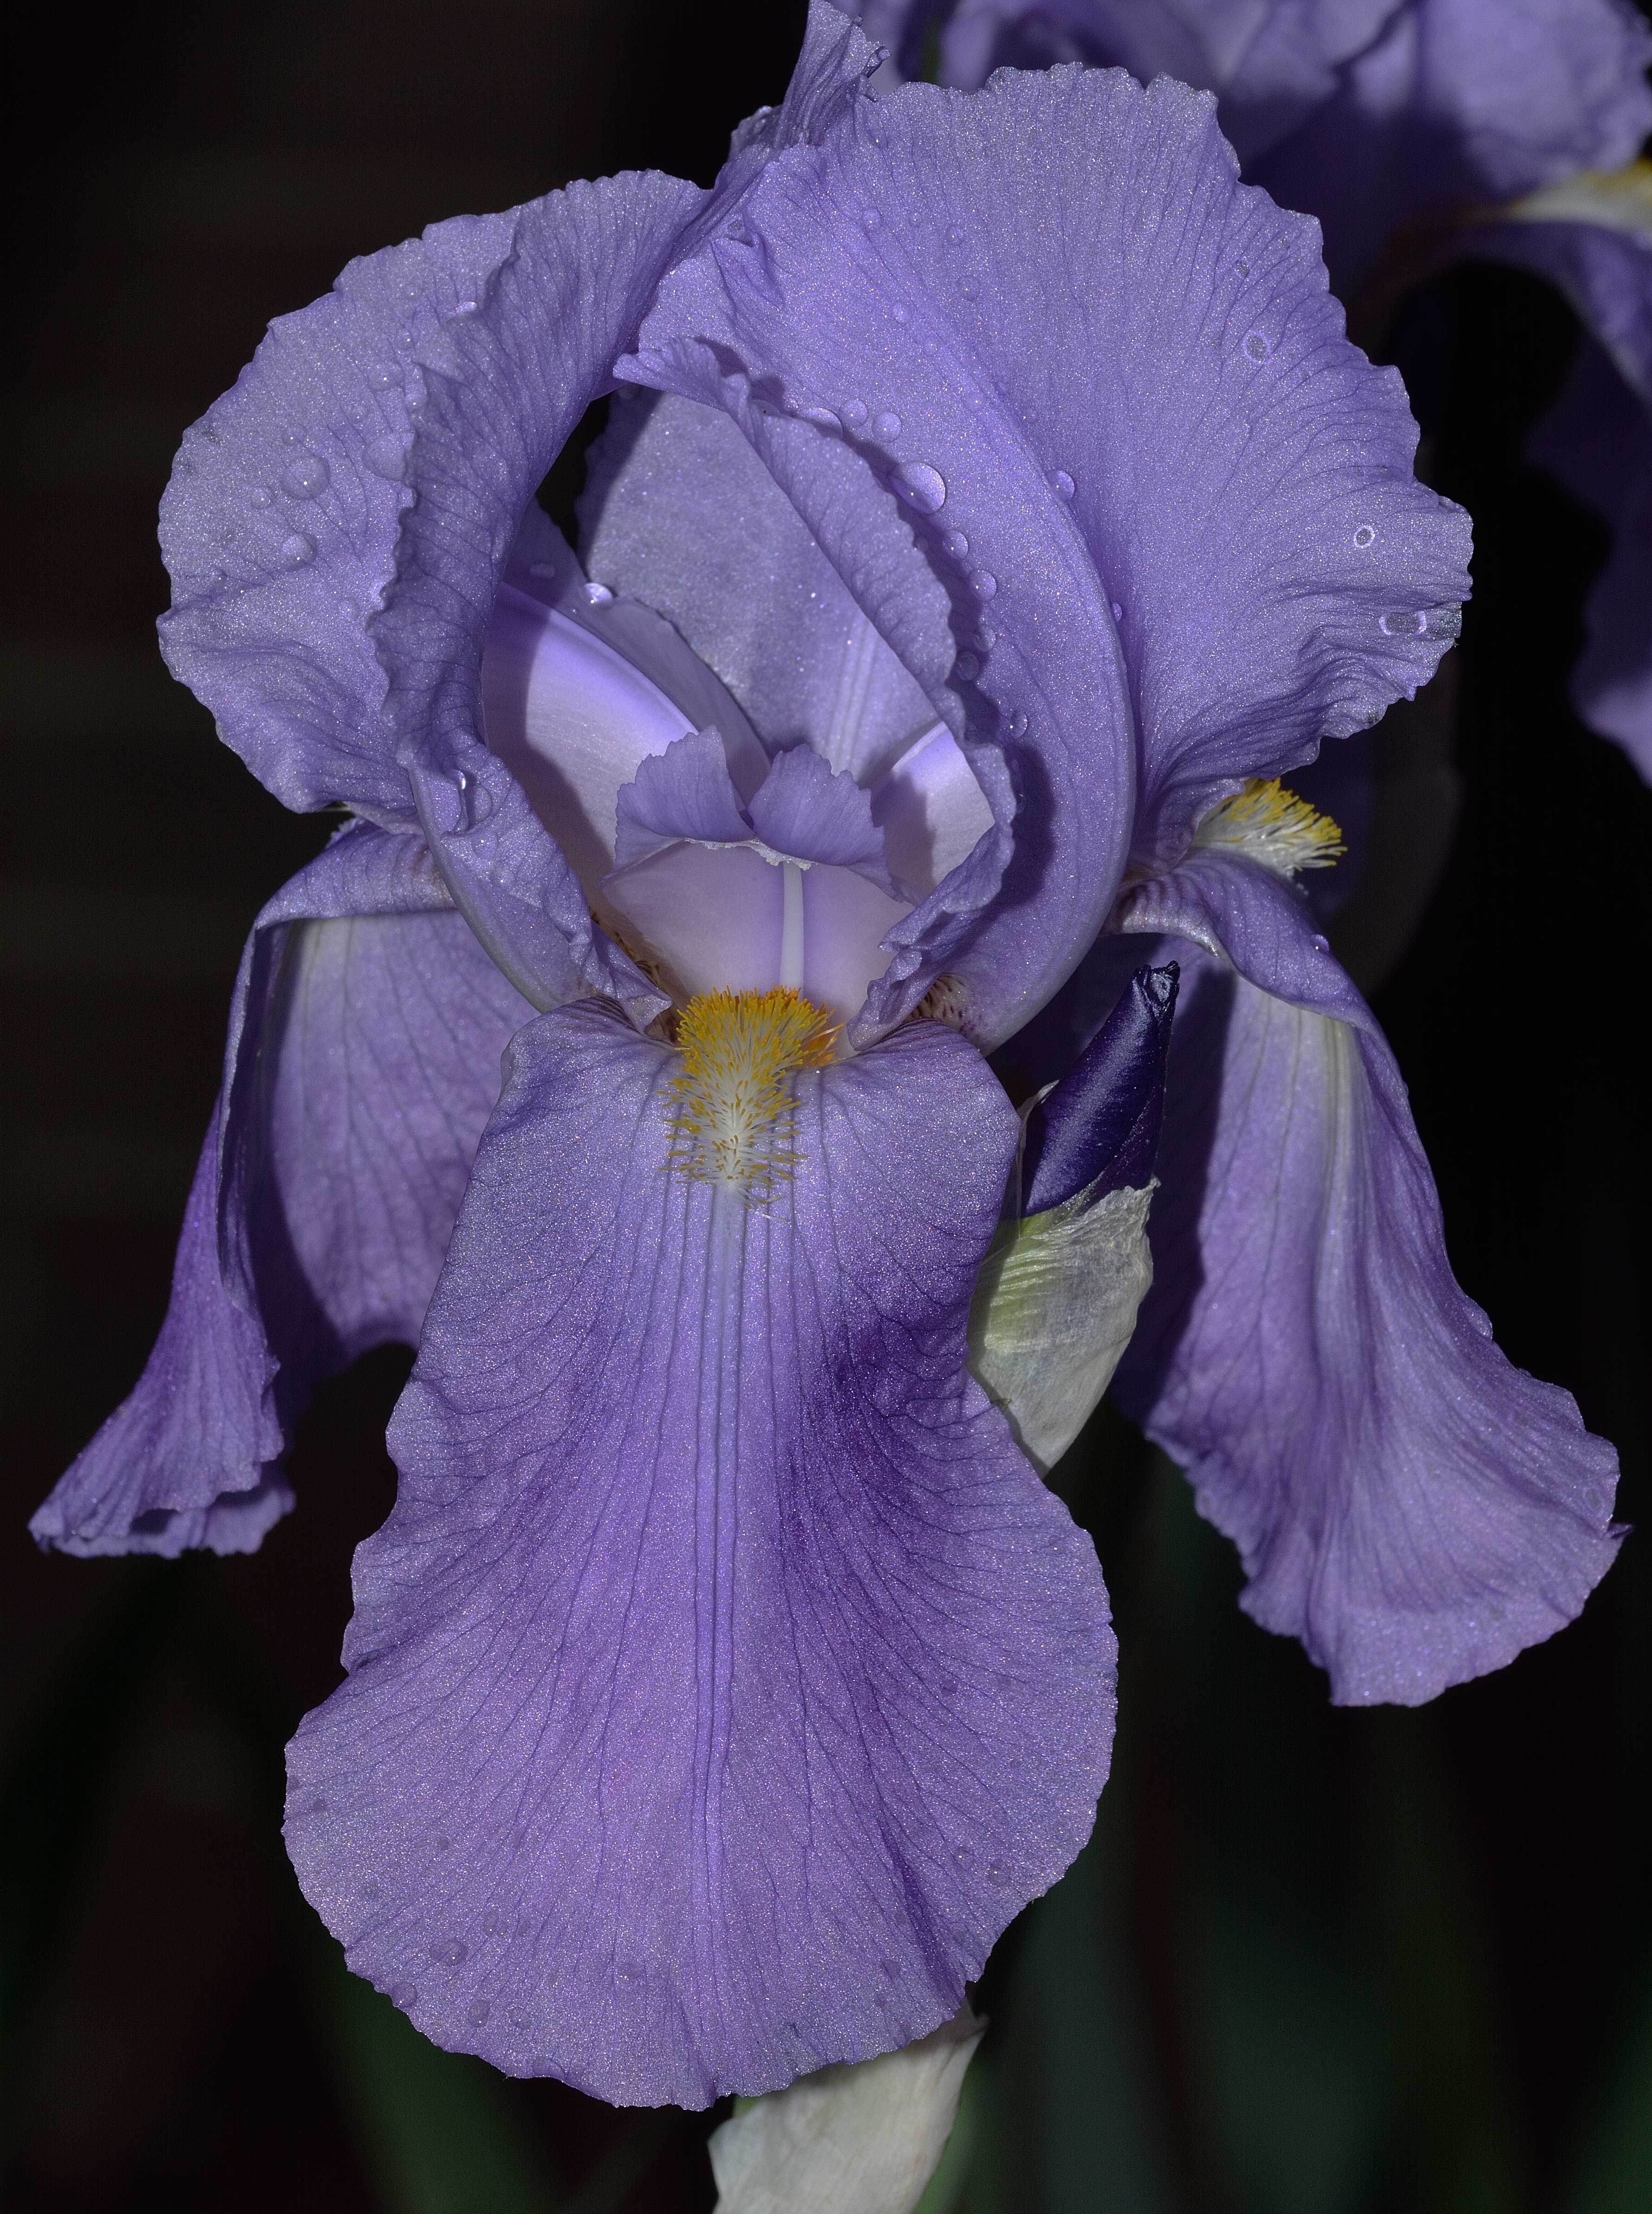
plant, flower, purple, petal, bloom, botany, garden, flora, flowers, human body, iris, eye, organ, macro photography, flowering plant, plant stem, land plant, violet family, iris family